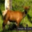
Label: deer